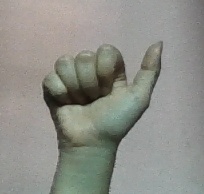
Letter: dhad